De Quervain syndrome

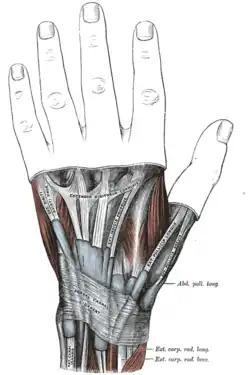
The extensor tendon sheaths on the back of the wrist.

De Quervain syndrome involves noninflammatory thickening of the tendons and the synovial sheaths that the tendons run through. The two tendons concerned are those of the extensor pollicis brevis and abductor pollicis longus muscles. These two muscles run side by side and function to bring the thumb away from the hand (radial abduction). De Quervain tendinopathy affects the tendons of these muscles as they pass from the forearm into the hand via a fibro-osseous tunnel (the first dorsal compartment).